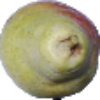
Label: Pear Williams 1